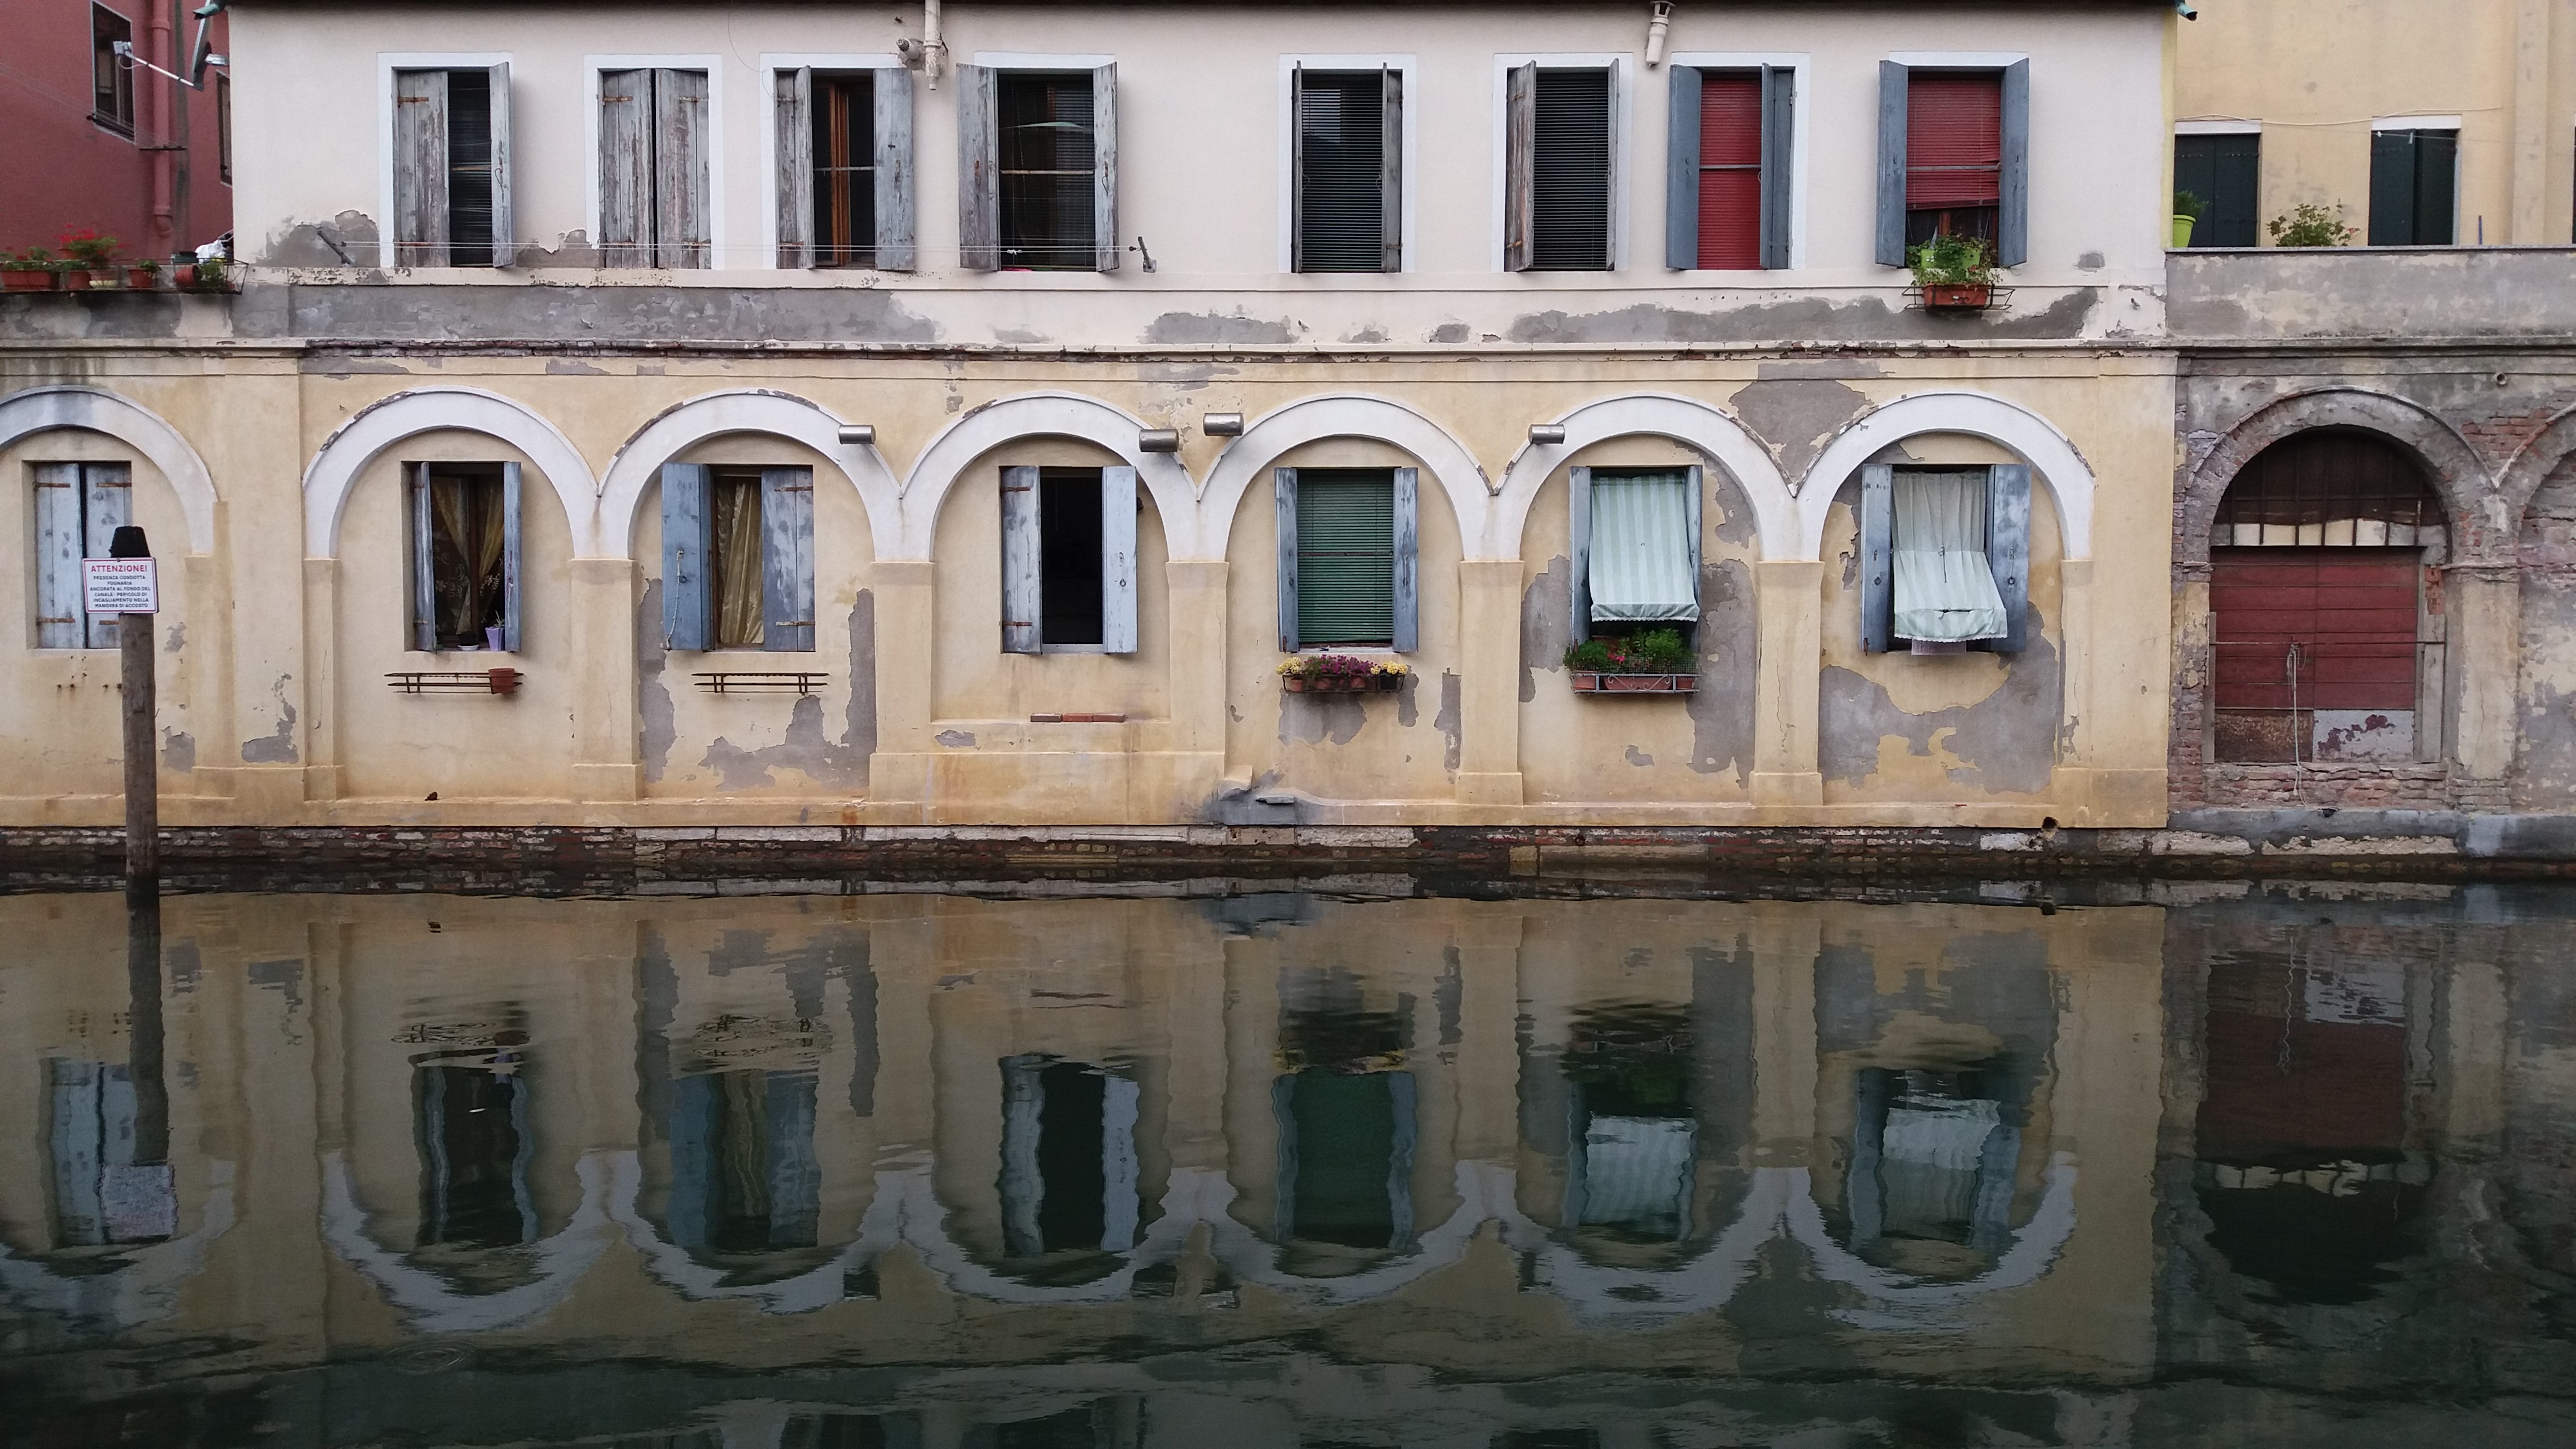
architecture, street, window, town, palace, wall, monument, landmark, italy, facade, venice, tourism, haven, synagogue, history, channel, tourist attraction, old houses, urban area, ancient history, chioggia